Our Lady of Mount Carmel Secondary School

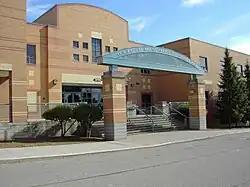

Our Lady of Mount Carmel Secondary School is a Catholic separate school in Mississauga, Ontario. It is part of the Dufferin-Peel Catholic District School Board and is affiliated with the parish of St. John of the Cross.